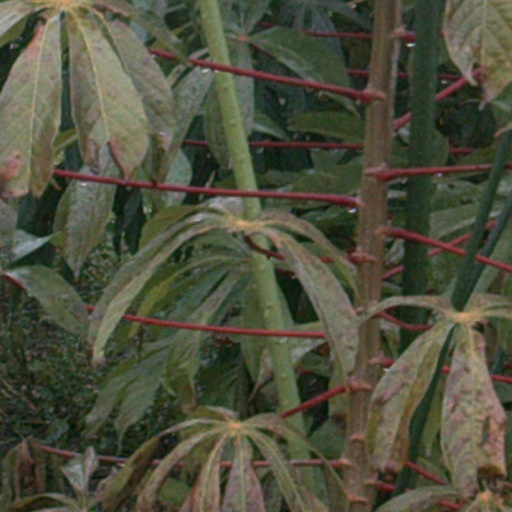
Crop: cassava